Cedar Island (Niagara River)

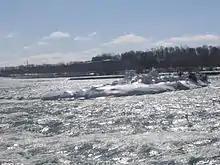
Cedar Island from ground level

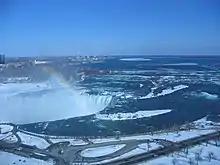
Aerial view of Cedar Island. The island's north end is located just in front of the drop, at the end of the rainbow.

Cedar Island was a small, uninhabited and elongated island located in the Niagara River near the Canadian shore, opposite the Table Rock observation area at the brink of the Horseshoe Falls.